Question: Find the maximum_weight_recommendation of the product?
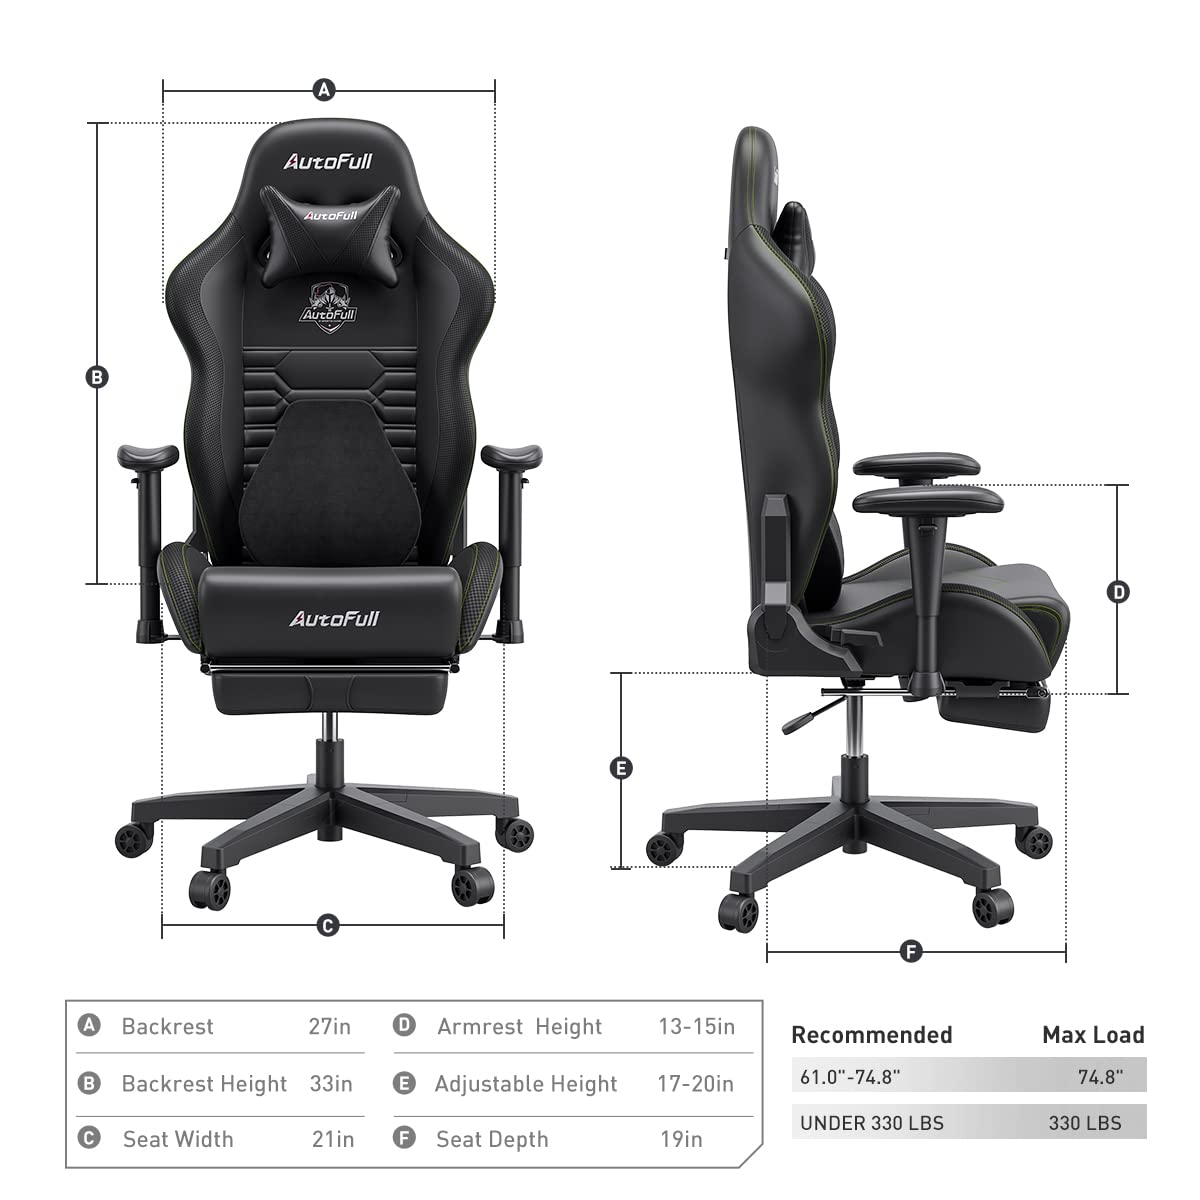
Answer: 330.0 pound